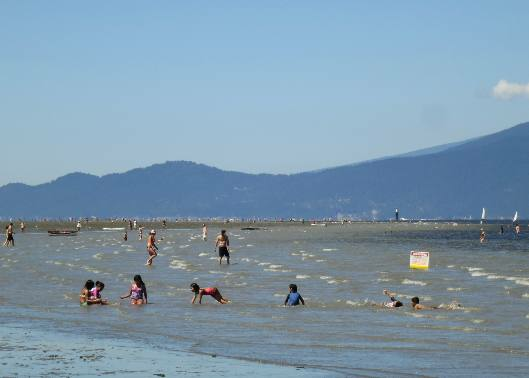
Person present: Yes